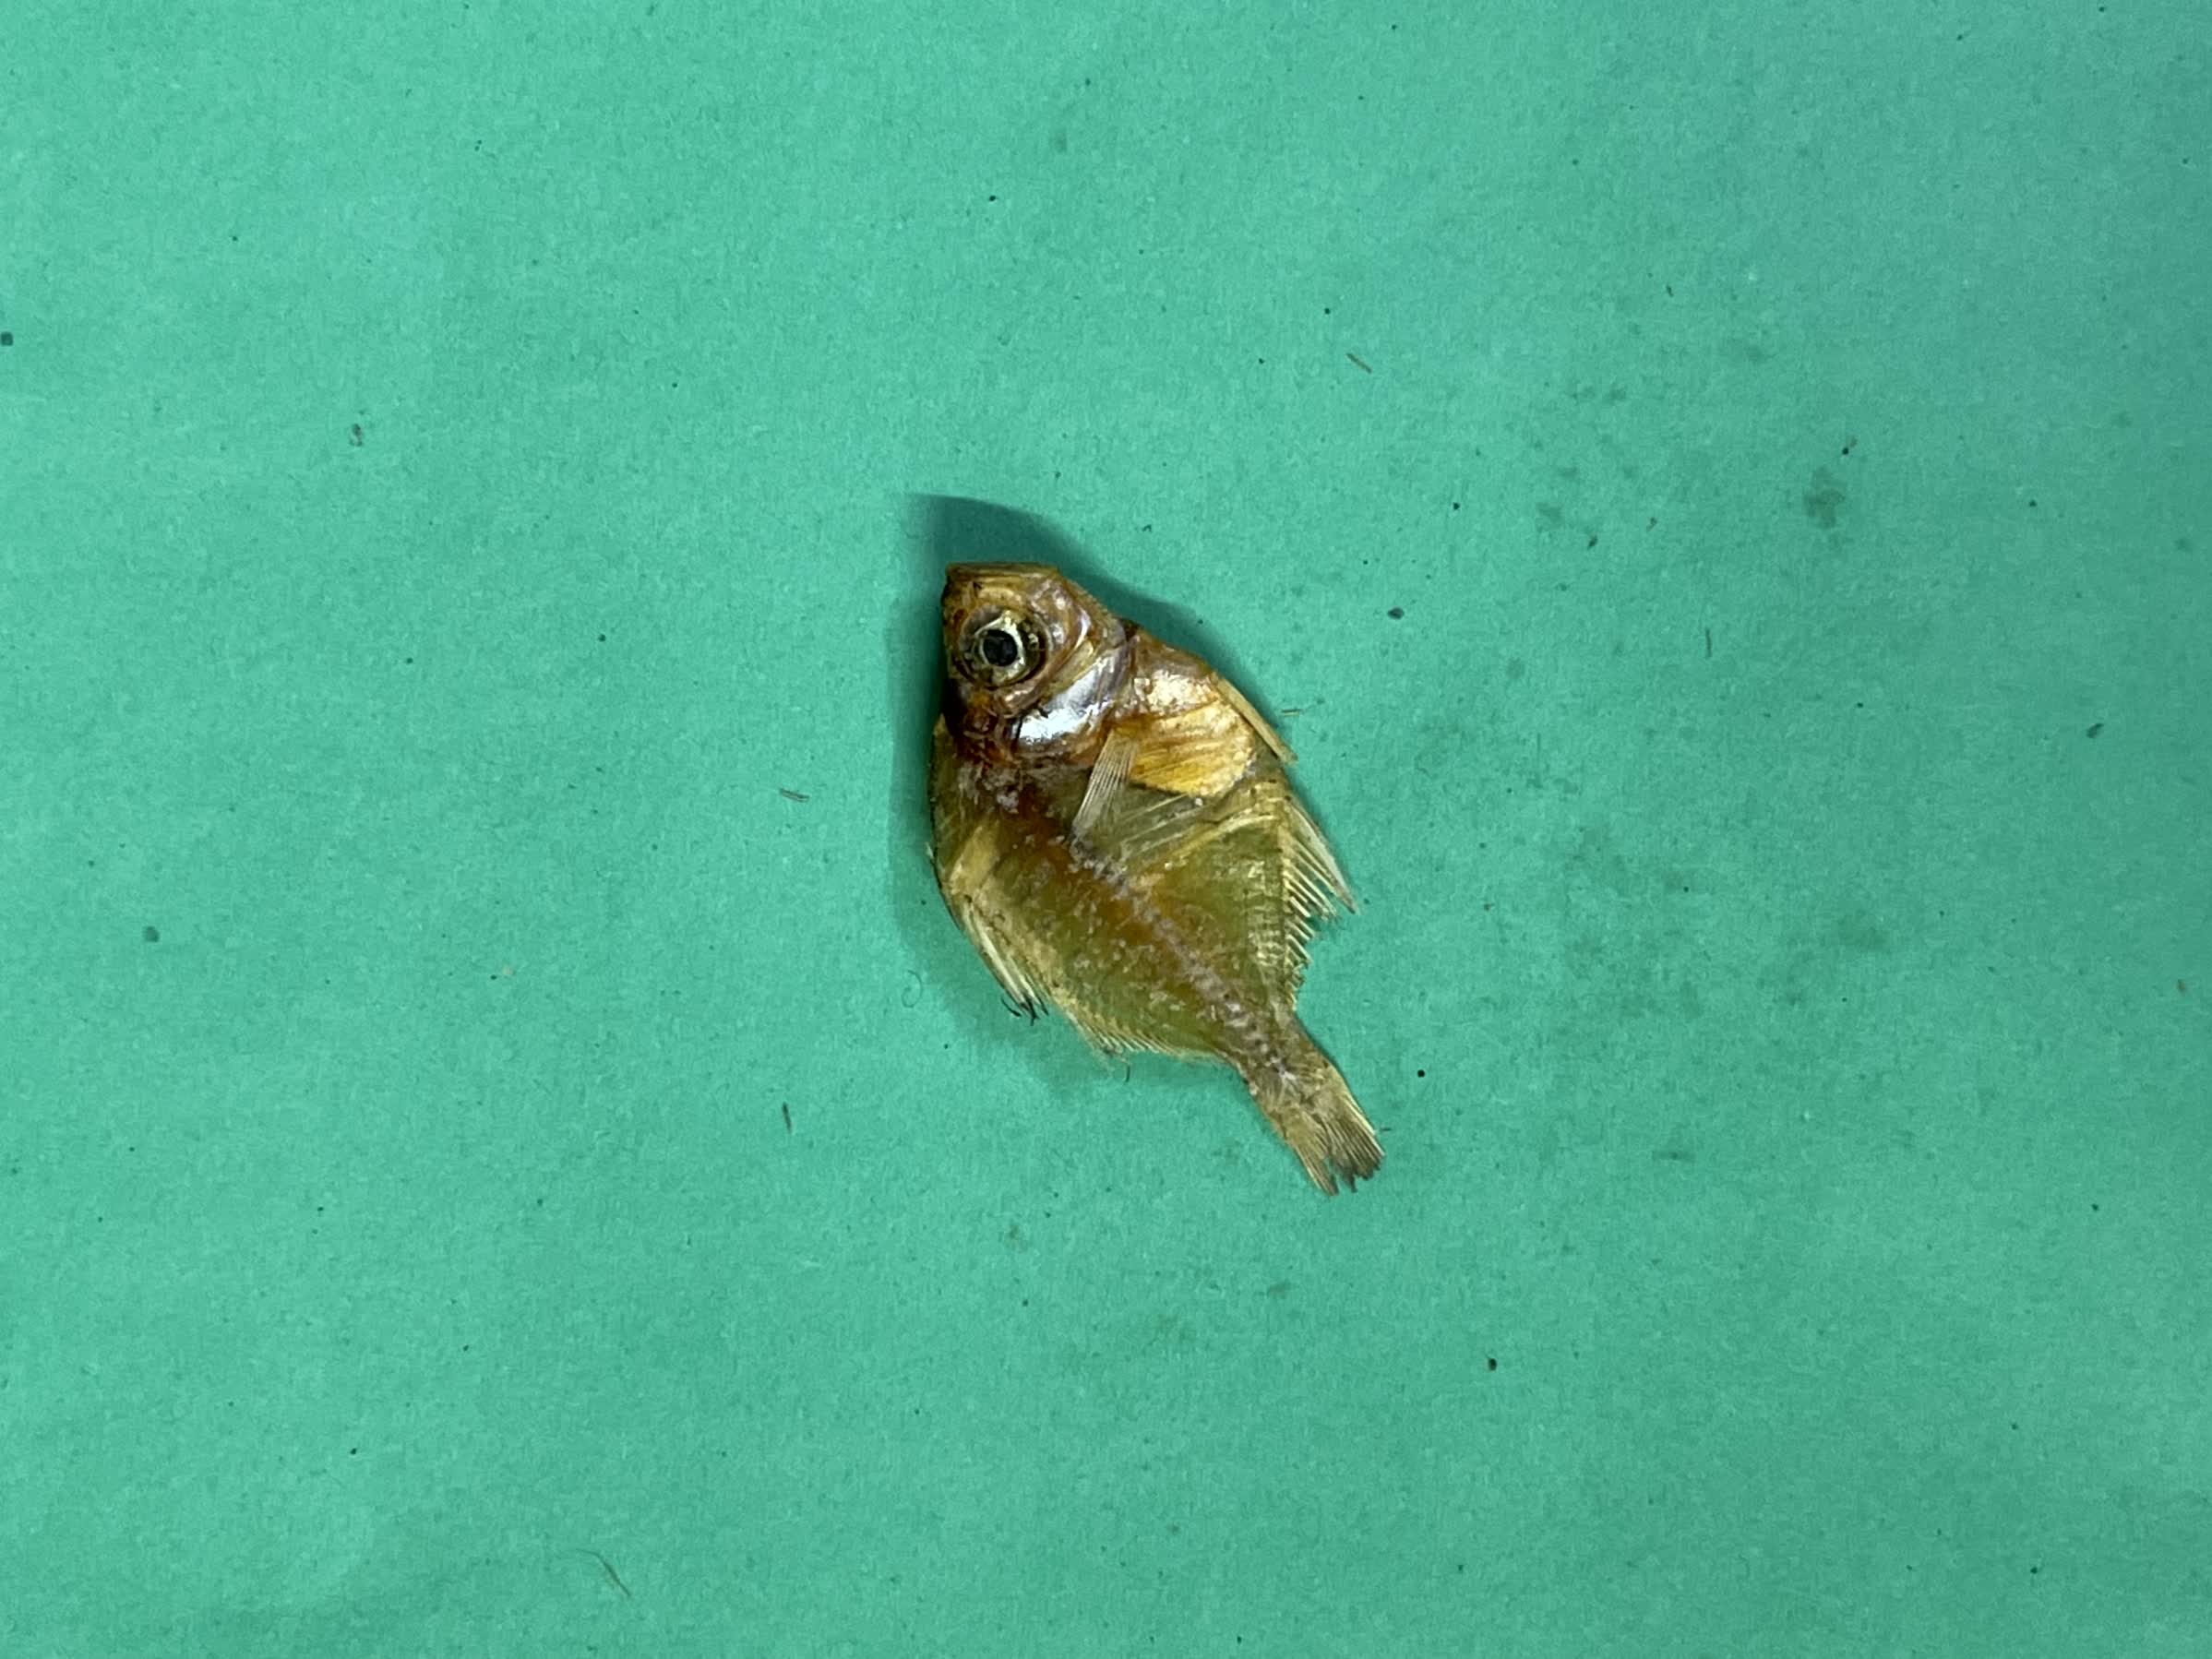
Species: Chanda